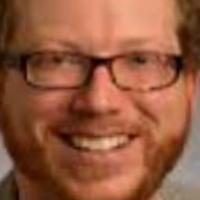
Age group: age 41-55